Religion in Israel

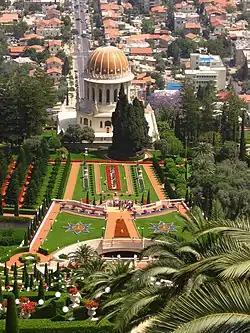
View towards the Shrine of the Báb from the upper Terraces on Mount Carmel, Haifa

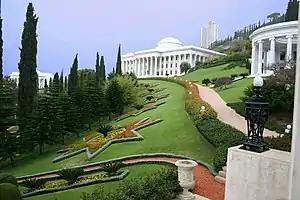
The Baháʼí Arc from the International Archives building

The Baháʼí Faith has its administrative and spiritual centre in Haifa on land it has owned since Bahá'u'lláh's imprisonment in Acre in the early 1870s by the Ottoman Empire. The progress of these properties in construction projects was welcomed by the mayor of Haifa Amram Mitzna (1993–2003). As far back as 1969 a presence of Baháʼís was noted mostly centered around Haifa in Israeli publications. Several newspapers in Israel since then have noted the presence of Baháʼís in the Haifa area of some 6-700 volunteers with no salaries, getting only living allowances and housing, and that if an Israeli citizen were to wish to convert they would be told that "the religion does not seek or accept converts in the State of Israel" and that if they persist it is a personal matter between them and God and not a matter of joining a community of believers. Baháʼís generally practice a "staunch political quietism" and "do not engage in any missionary activity in Israel". Even Baháʼís from outside Israel are instructed to not "teach" the religion to citizens of Israel. The religion's situation in Israel was specified in an agreement signed in 1987 by then Vice-Premier and Foreign Minister, Shimon Peres as a "recognized religious community in Israel", that the "holiest places of the Baháʼí Faith, … are located in Israel, and confirms that the Universal House of Justice is the Trustee of the Baháʼí International Community over the Holy Places of the Baháʼí Faith in Israel and over the Bahá’í endowments in Israel". Baháʼís from other countries, wishing to visit Israel, are required to seek written permission from the Universal House of Justice prior to their visit for Baháʼí pilgrimage.